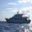
Label: ship